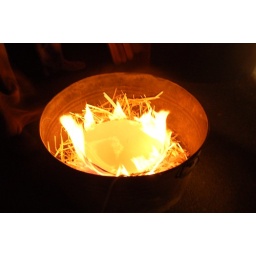
Second bowl in combustables -straw and shredded paper